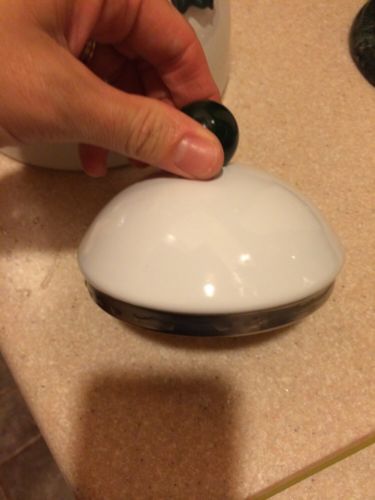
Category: kettle